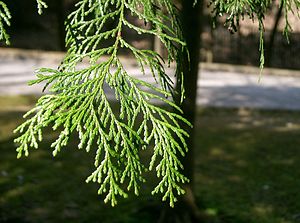
Solcypres
Solcypres (Chamaecyparis obtusa)